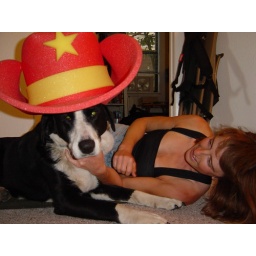
A dog in a hat